Temple of Eshmun

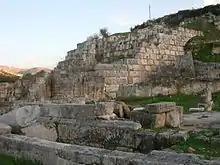
The ashlar podium at the Eshmun temple, Bustan esh-Sheikh (near Sidon)

Sidon returned to its former level of prosperity while Tyre was besieged for 13 years (586–573 BC) by Nebuchadnezzar II. Nevertheless, the Sidonian king was still held in exile at the court of Babylon. Sidon reclaimed its former standing as Phoenicia's chief city in the Achaemenid Empire (529–333 BC). Eshmunazar I, a priest of Astarte, and the founder of his namesake dynasty, became king around the time of the Achaemenid conquest of the Levant. Archaeological evidence suggest that, at the time of the advent of the Eshmunazar dynasty, there already was a cultic space on the site of the temple, but there were no monumental constructions yet. Originally, the center of worship may have been a cave or a spring.